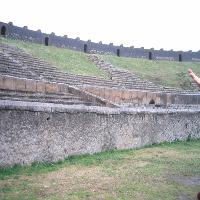
Weather: cloudy or overcast